Sky position (RA, Dec in degrees): 198.153, 13.929
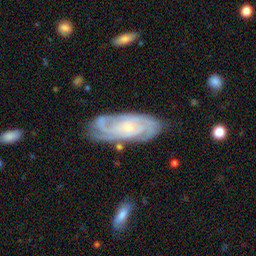
Galaxy morphology: Unbarred Tight Spiral Galaxies